Answer in natural language. Consider the 3D positions of the objects in the scene and not just the 2D positions in the image. Is the centerpoint of  HousePlant at a higher height than framed monochromatic wall decor painting? Choose between the following options: no or yes
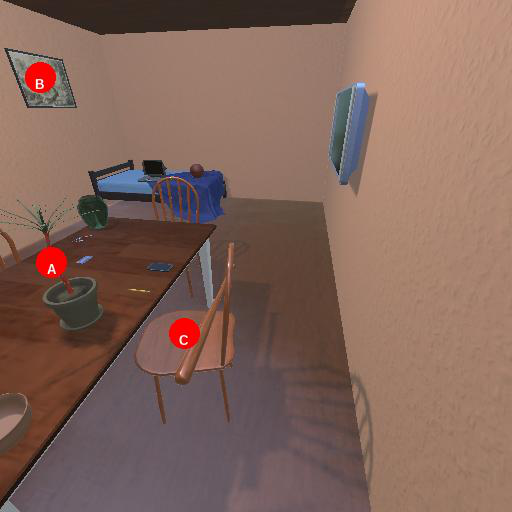
<answer>no</answer>